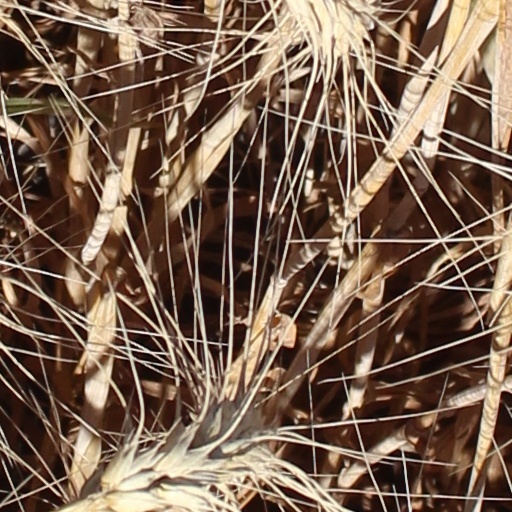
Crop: wheat